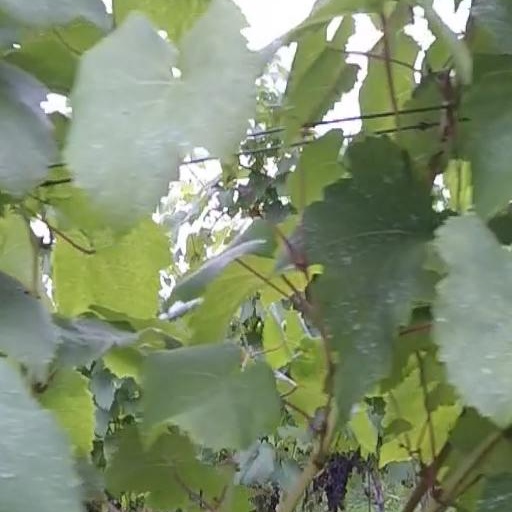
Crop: grape